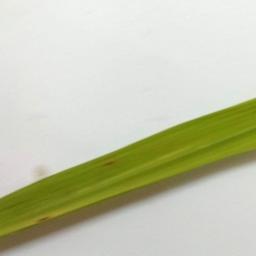
Label: Rice___Brown_Spot